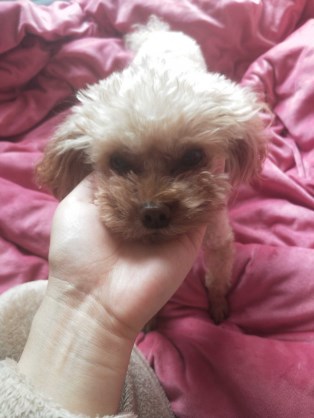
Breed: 7449-n000128-teddy